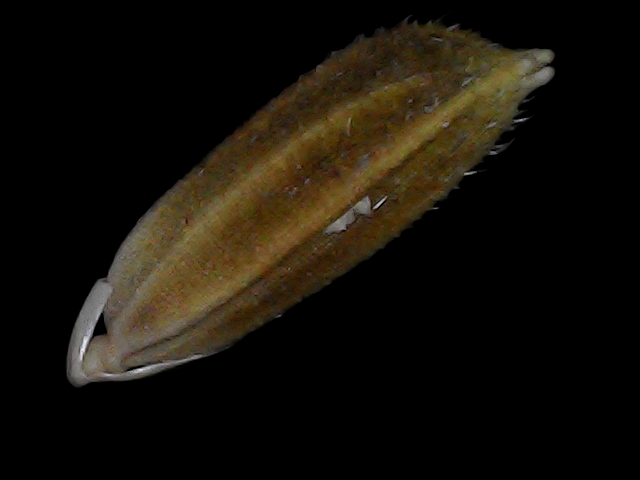
Rice variety: Bd56